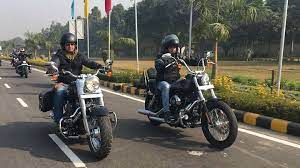
Vehicle type: Motorcycles